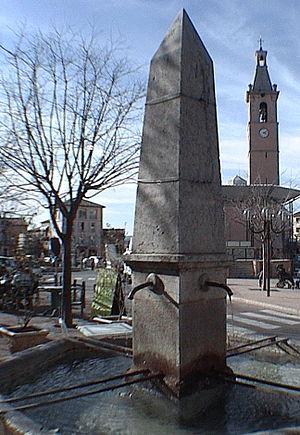
Fontaine d'Oraison (Alpes-de-Haute-Provence)
Oraison est une commune française, située dans le département des Alpes-de-Haute-Provence en région Provence-Alpes-Côte d'Azur.